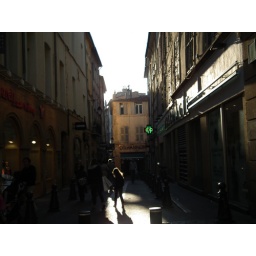
The green neon cross is a pharmacy--they are all over the place, and they all have the green sign.